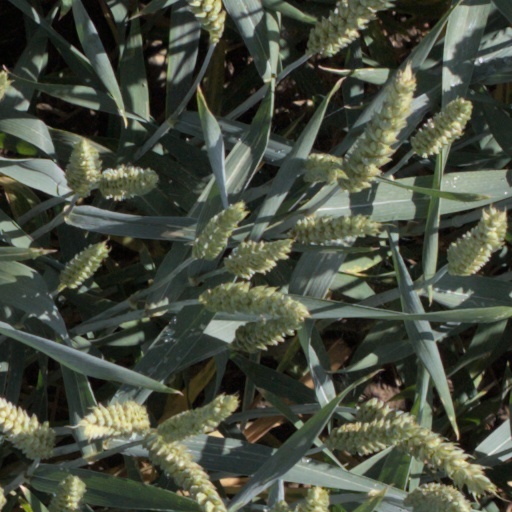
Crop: wheat